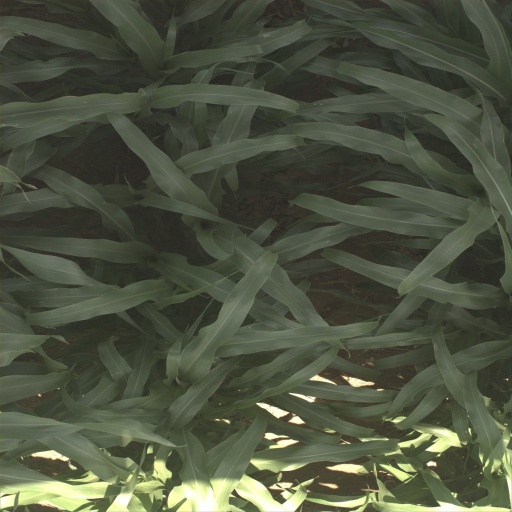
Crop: sorghum